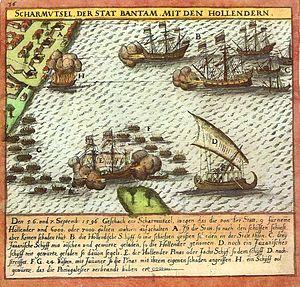
Levinus Hulsius ou Levin Hulsius est un libraire, écrivain, notaire public, éditeur, imprimeur et graveur allemand. Il est par ailleurs fabriquant d'instruments scientifiques, linguiste et lexicographe.